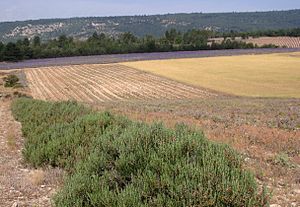
Vekseldrift
Vekseldrift mellem afgrøder, som ikke er almindelige i Danmark: Forrest et markskel med Rosmarin, derefter (mod højre) en afhøstet lavendelmark og til sidst en mark med Enkorn. Sault i Provence, Sydfrankrig.
Rosmarindyrkning ved Sault på sydøstsiden af Mont Ventoux, Provence
Vekseldrift eller vekselbrug er en sædskifteform med gennemført stadig vekslen af bredbladede og smalbladede afgrøder, således at der på marken skiftes med planter, som er stærkt forskellige både med hensyn til dyrkningsmåde, voksetid og ernæringskrav.